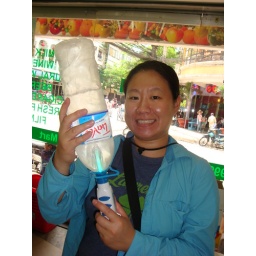
Sister using the Steri-pen on our bottle of water at the 999 mart in the backpacking district of HCMC